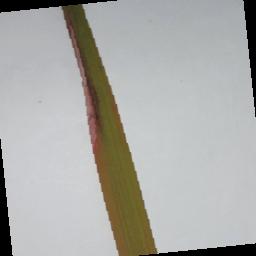
Label: Rice___Brown_Spot